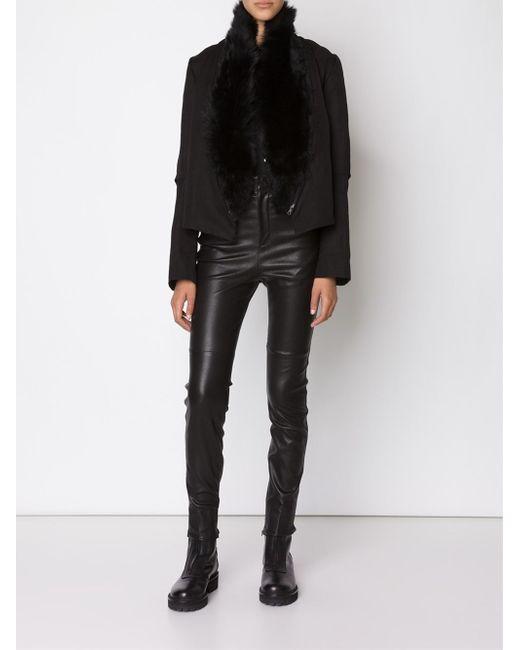
Lederleggings in schwarzer Farbe für Damen